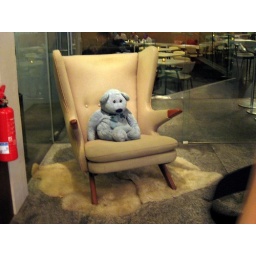
a cute little bear in front of the reception area :)